Kotohira Station

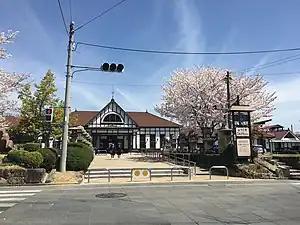
Kotohira Station, 2021

is a passenger railway station located in the town of Kotohira, Nakatado District, Kagawa Prefecture, Japan. It is operated by JR Shikoku and has the station number "D15".